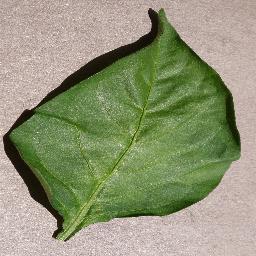
Label: Pepper,_bell___healthy